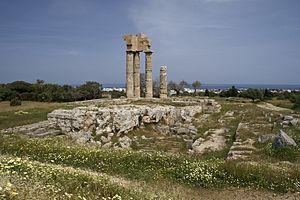
les ruines du Temple d'Apollon, Acropole de Rhodes, île de Rhodes, Grèce.
L'acropole de Rhodes est une acropole de la Grèce antique datant de l’époque classique et située en Grèce, à trois kilomètres du centre de Rhodes, dans l'île du même nom.